Walter Barbare

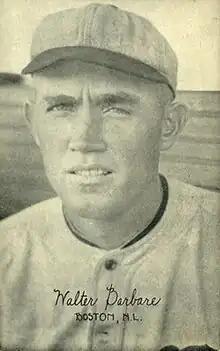

Walter Lawrence Barbare (August 11, 1891 – October 28, 1965) was an American baseball player who played in position third baseman/shortstop for the Cleveland Indians, Boston Red Sox, Pittsburgh Pirates, and Boston Braves.